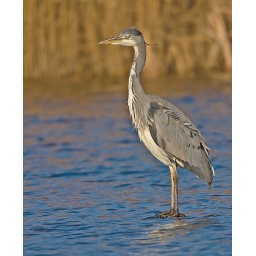
Grey Heron standing on a rock in the water a WWT Barnes London.